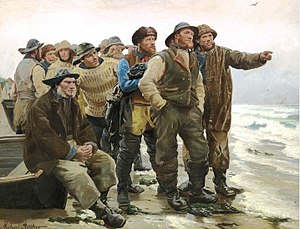
Skagensmalerne / Galleri
Skagensmalerne var en skandinavisk kunstnerkoloni, som bosatte sig i Skagen for hovedsageligt at male naturomgivelser og lokalmiljø. Deres kunstneriske produktion kendetegnes af realistiske friluftsmalerier i rige farver.